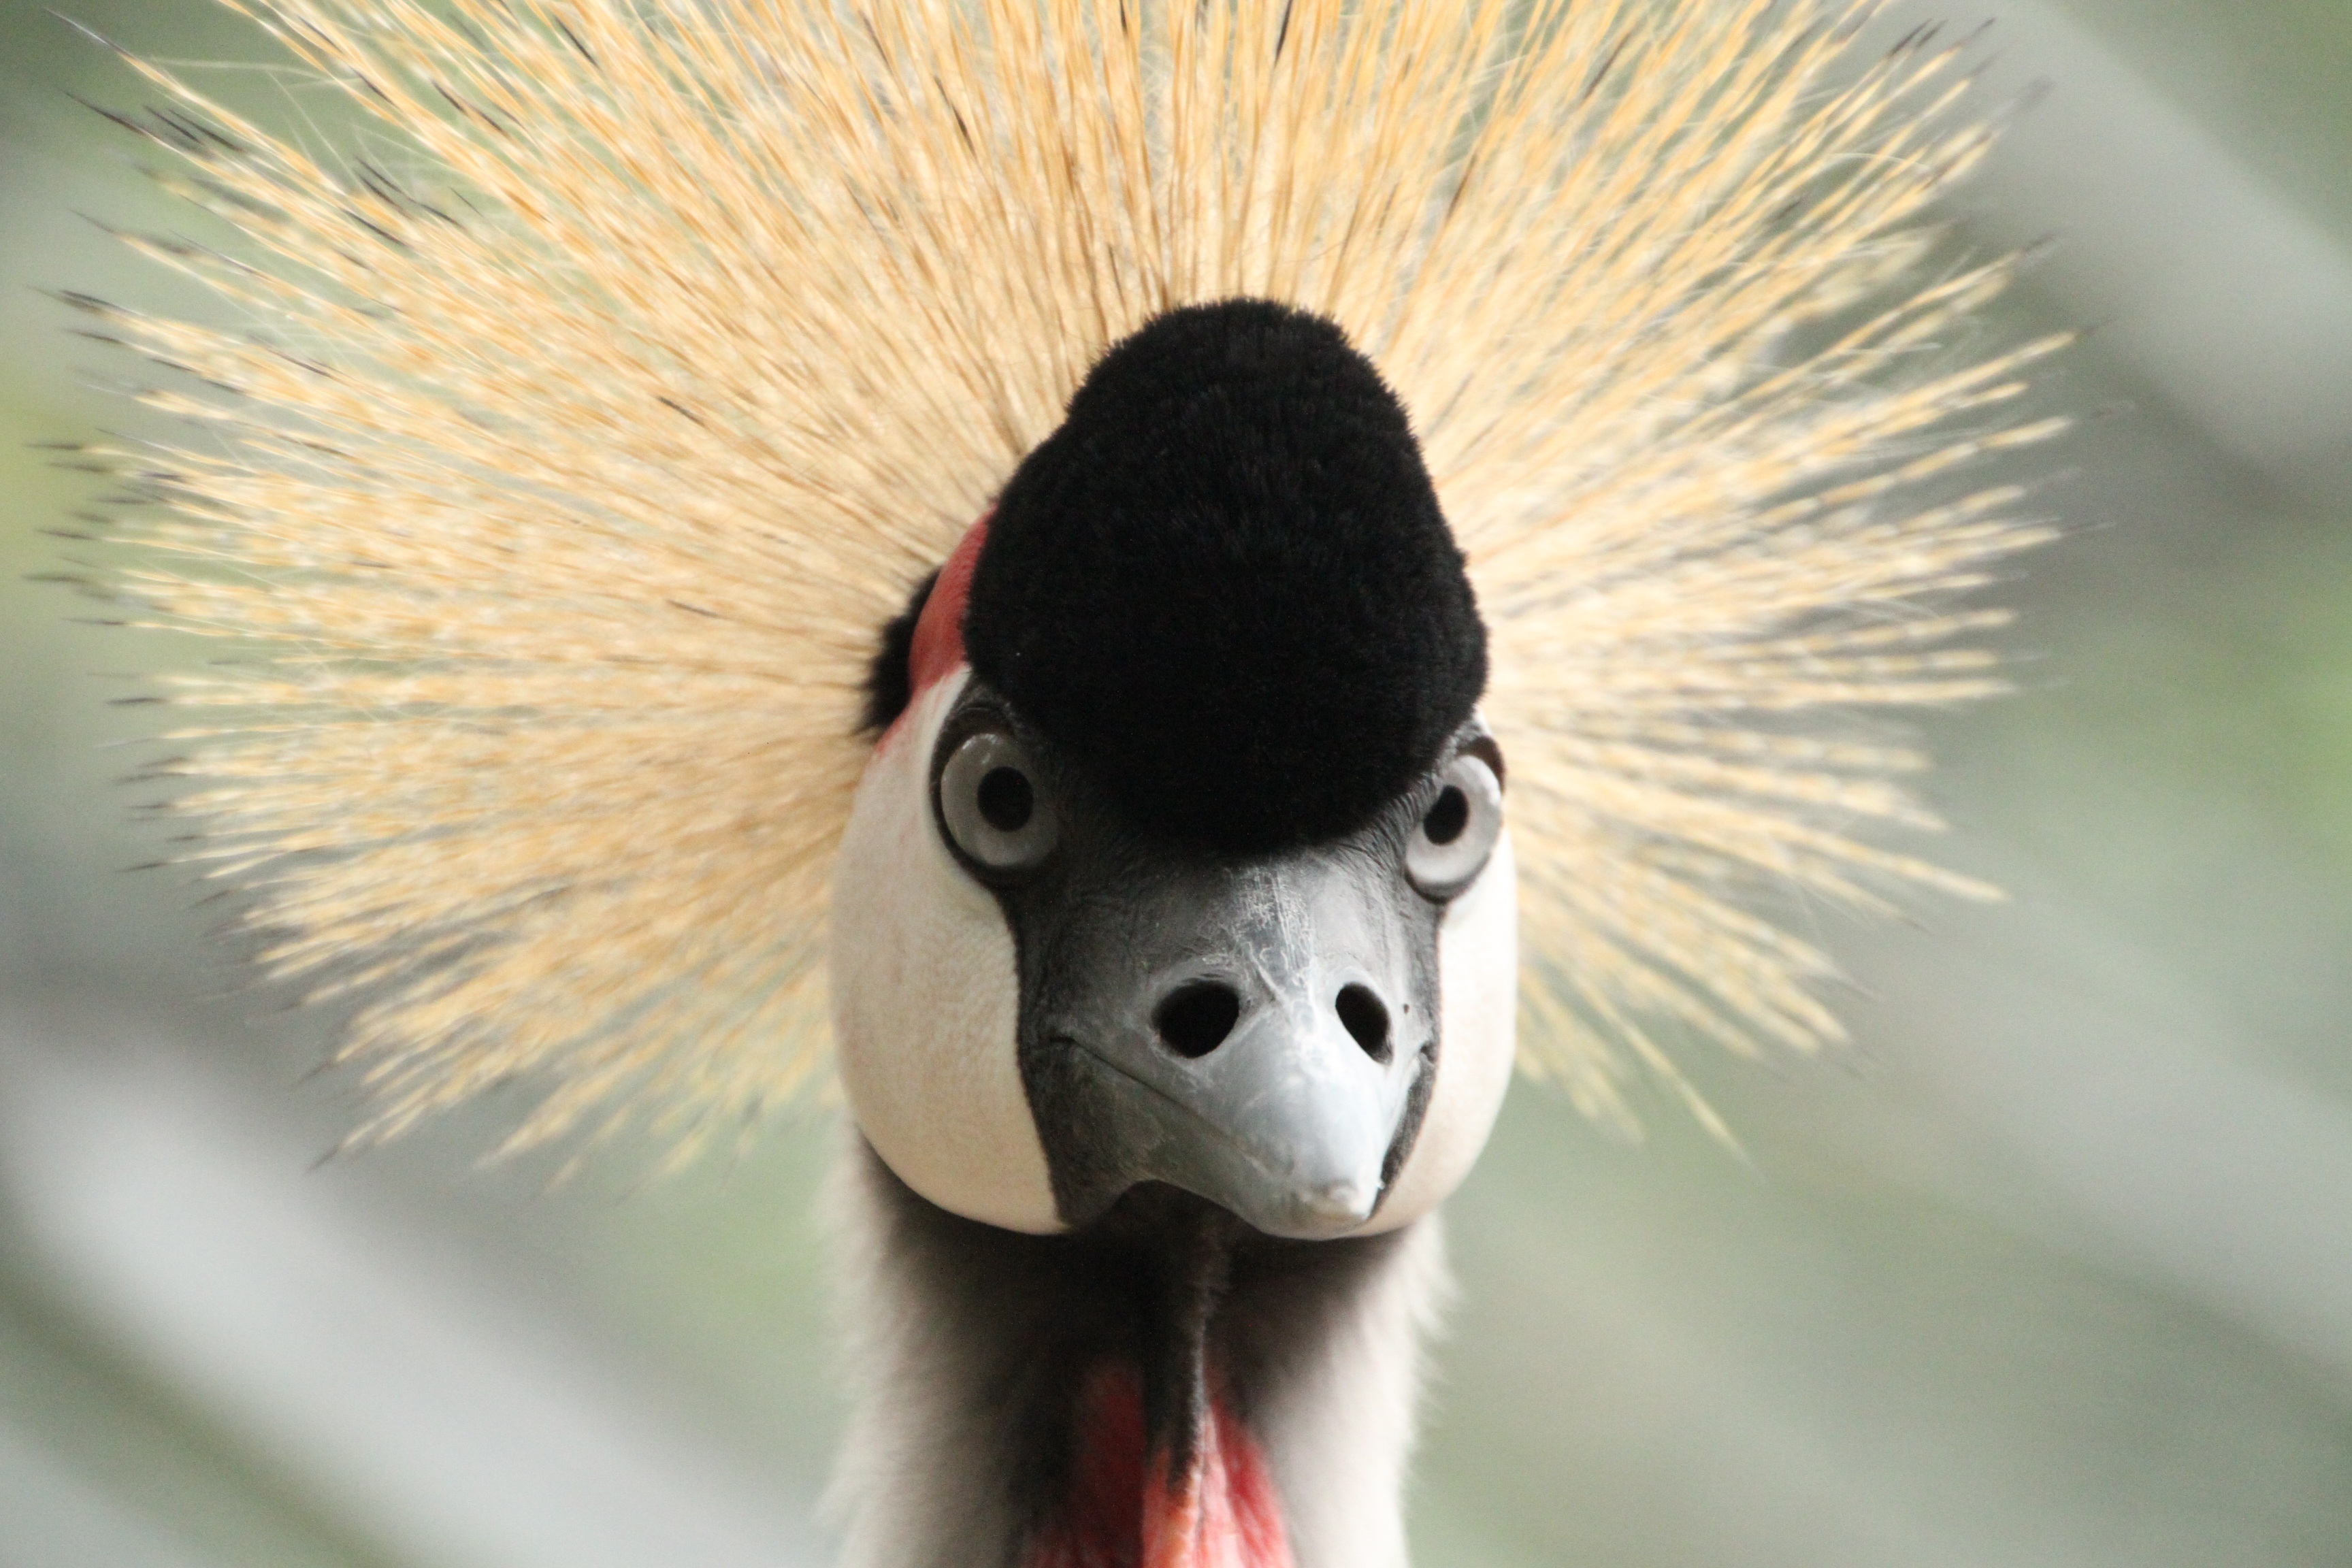
bird, beak, mammal, close up, animals, head, crane, macro photography, grey crowned crane, headdress, balearica pavonina